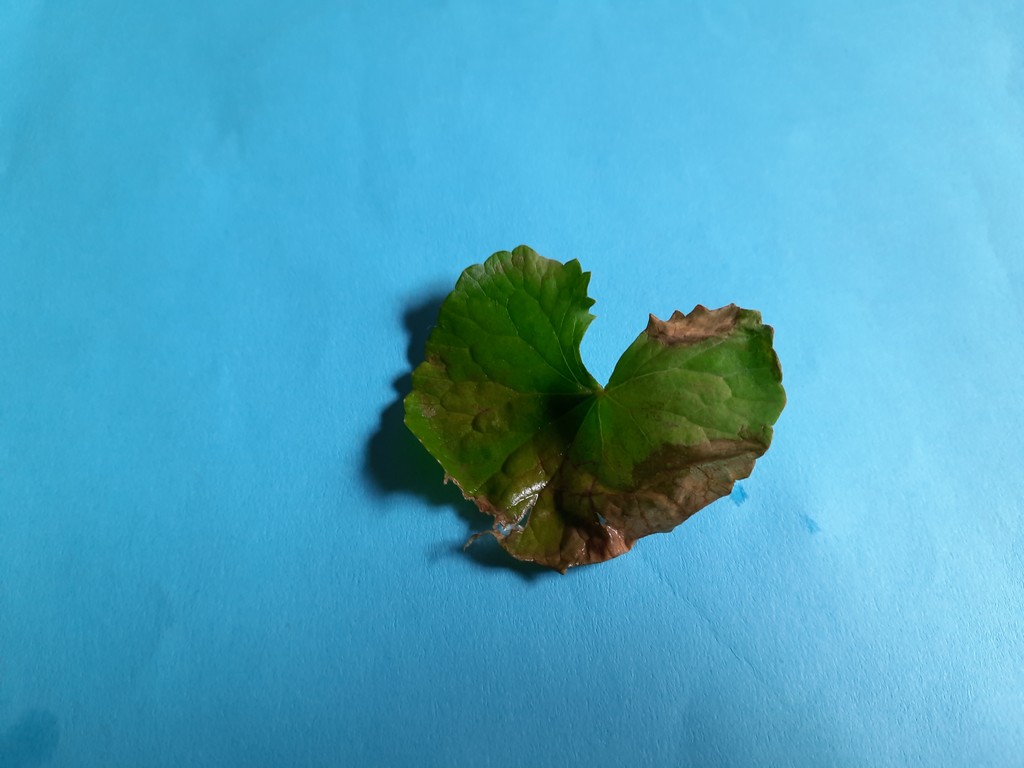
Label: Unhealthy